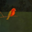
Label: bird